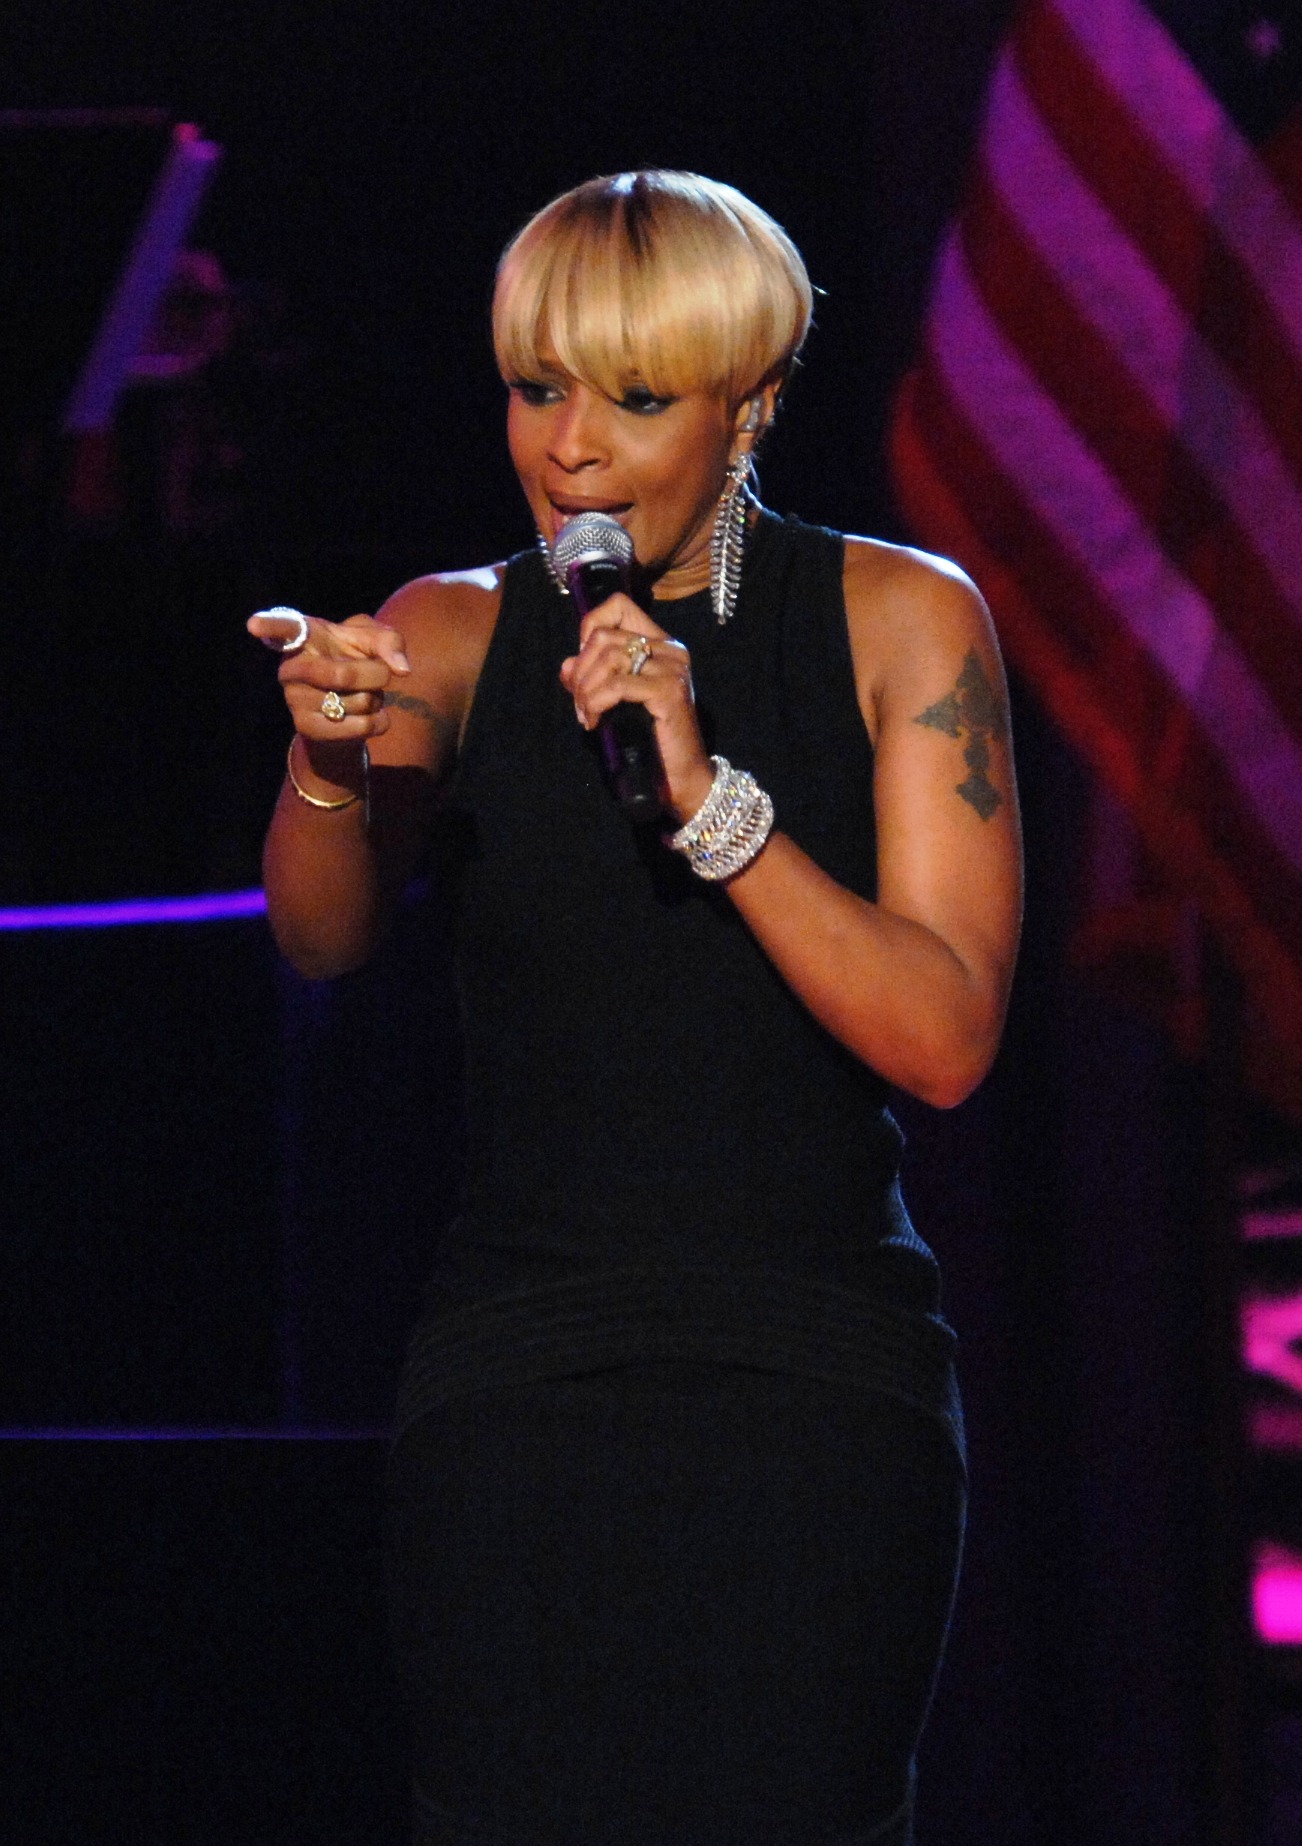
music, concert, singer, musician, stage, performance, singing, famous, guitarist, entertainment, celebrity, performing arts, entertainer, known, singer songwriter, mary j blige